Cinema of Spain

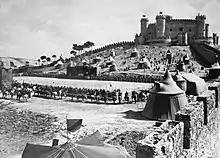
Several international blockbusters were shot in Spain in the 1950s and 1960s. An example is the Italian-American Samuel Bronston-produced epic historical drama "El Cid". In the image, shooting of the film in the Castle of Belmonte.

A policy of autarky tried to keep foreign currency in the country and establish a domestic film industry. If the distributors wanted licences to import and dub foreign films (audiences preferred American films), they would have to acquire them from producers of local films. The number of licences depended on the merits (artistic, moral, cultural, political) acknowledged by the government to each local film. The American distributors of the MPAA tried to open the market removing the local producers. To that end, they embargoed Spain since May 1951. The embargo goes into 1952 due to complications with American studios outside MPAA and reorganizations within the Spanish government. Spanish producers, lacking the income from the dubbing licences and with an uncertain future, greatly diminished their production as well. An agreement between Spain and the United States was finally reached.